Whittaker MW5 Sorcerer

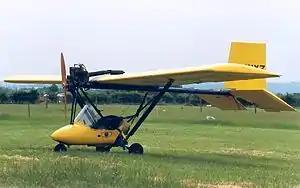
Whittaker MW5 Sorcerer

The Whittaker MW5 Sorcerer is a British amateur-built aircraft that was designed by Mike Whittaker in the mid-1980s and supplied as plans for amateur construction.